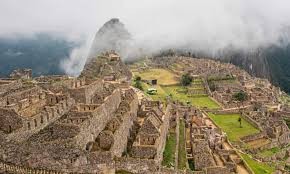
Landmark: Machu Picchu